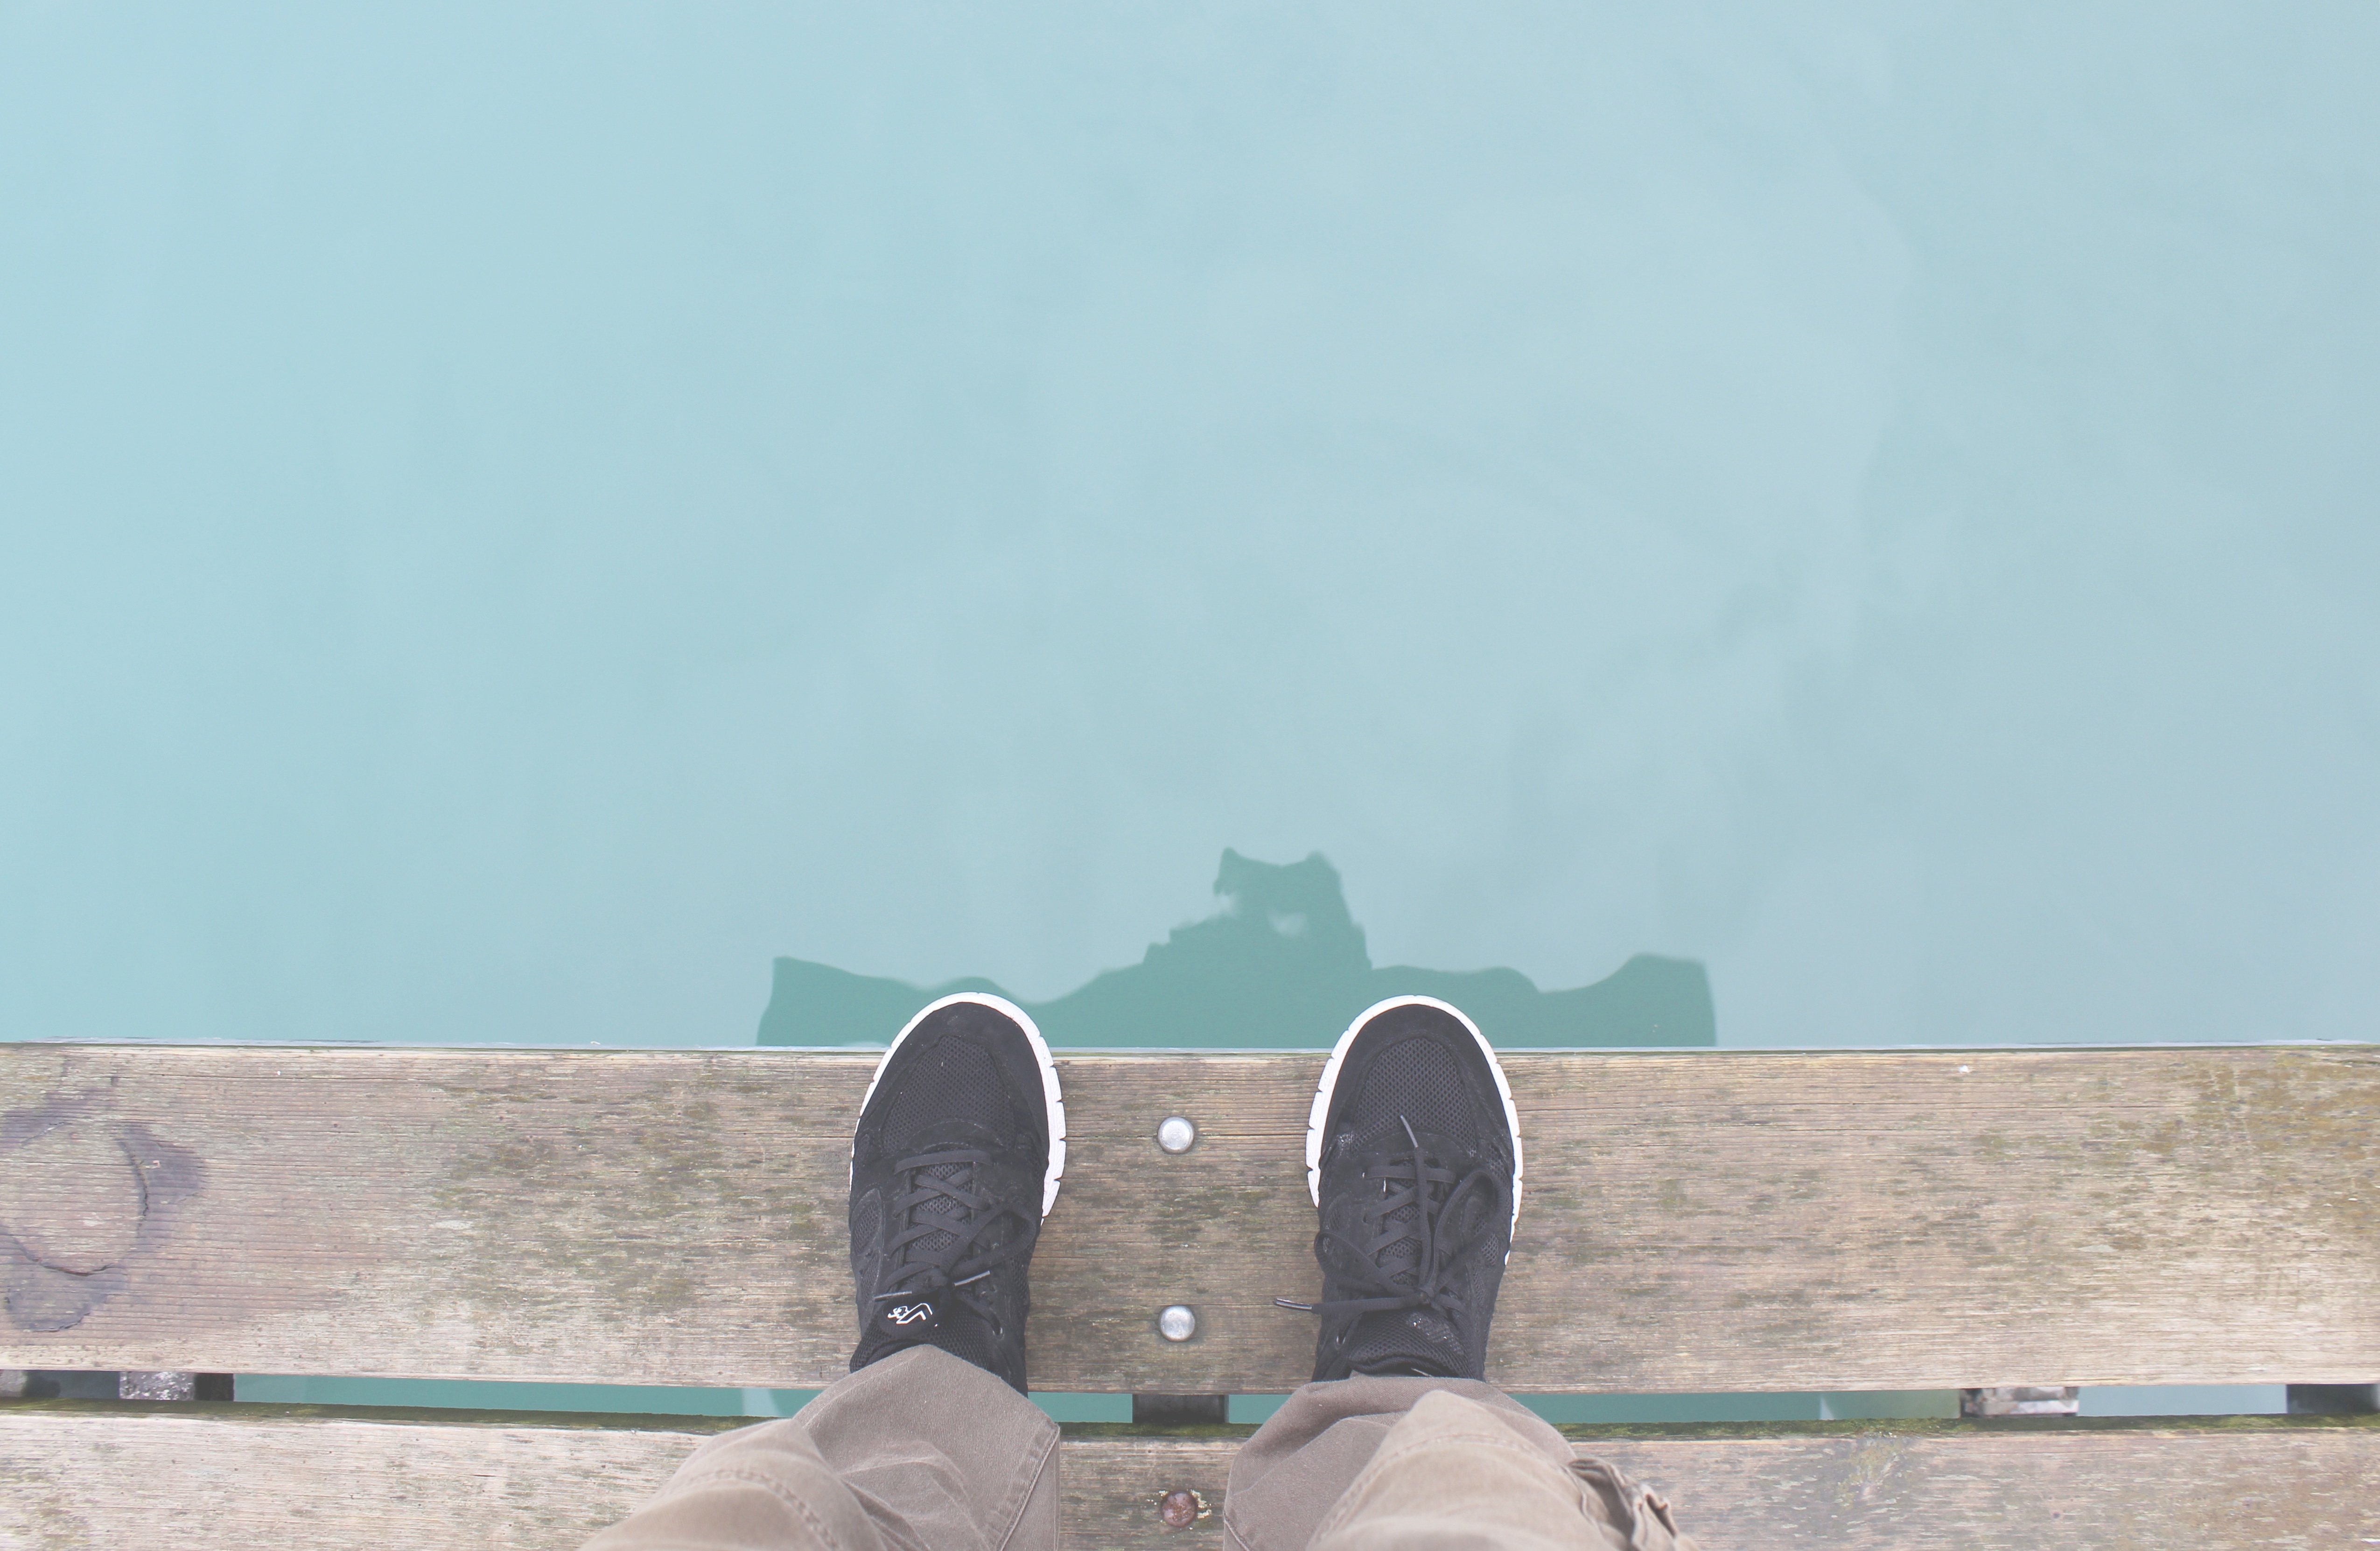
wind, airplane, aircraft, vehicle, atmosphere of earth